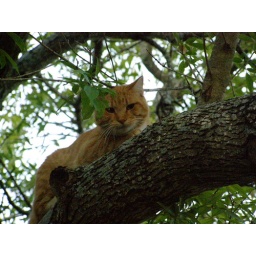
Angry cat in tree